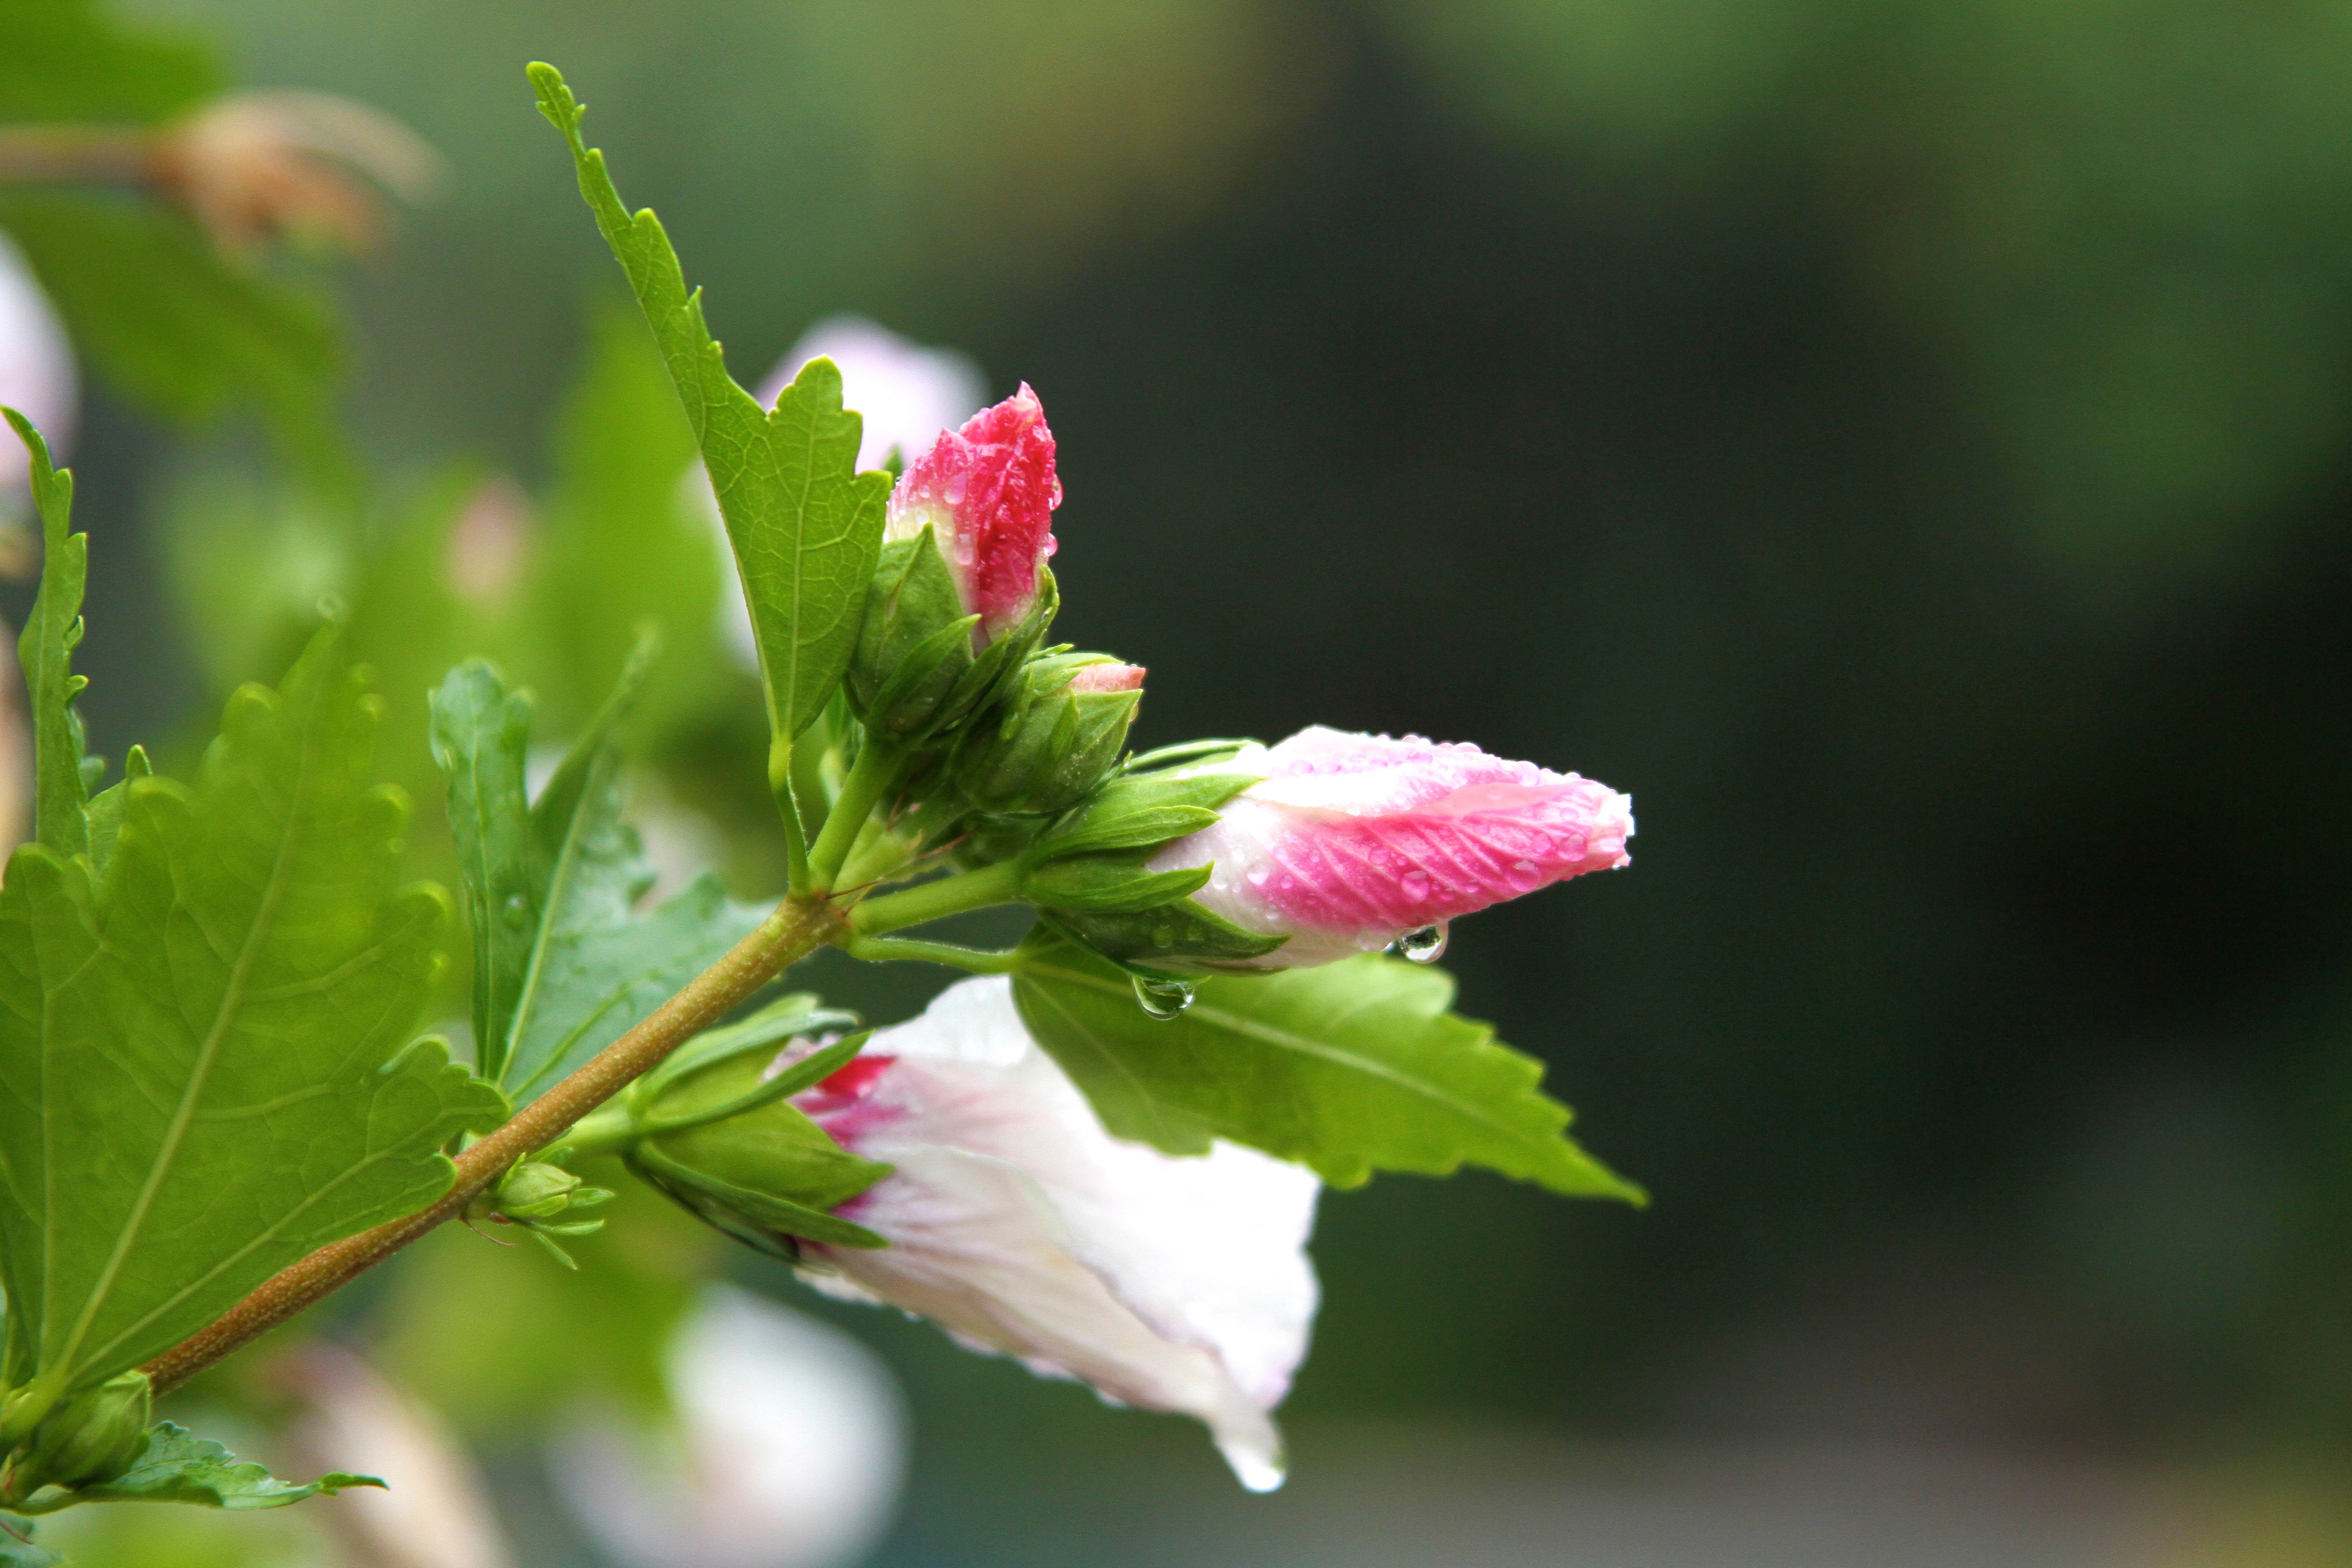
nature, branch, blossom, plant, berry, leaf, flower, food, green, produce, flora, wildflower, close up, shrub, hibiscus, bud, macro photography, flowering plant, land plant